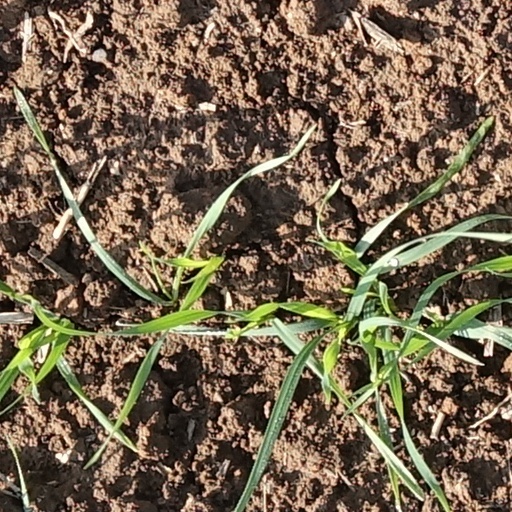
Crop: wheat